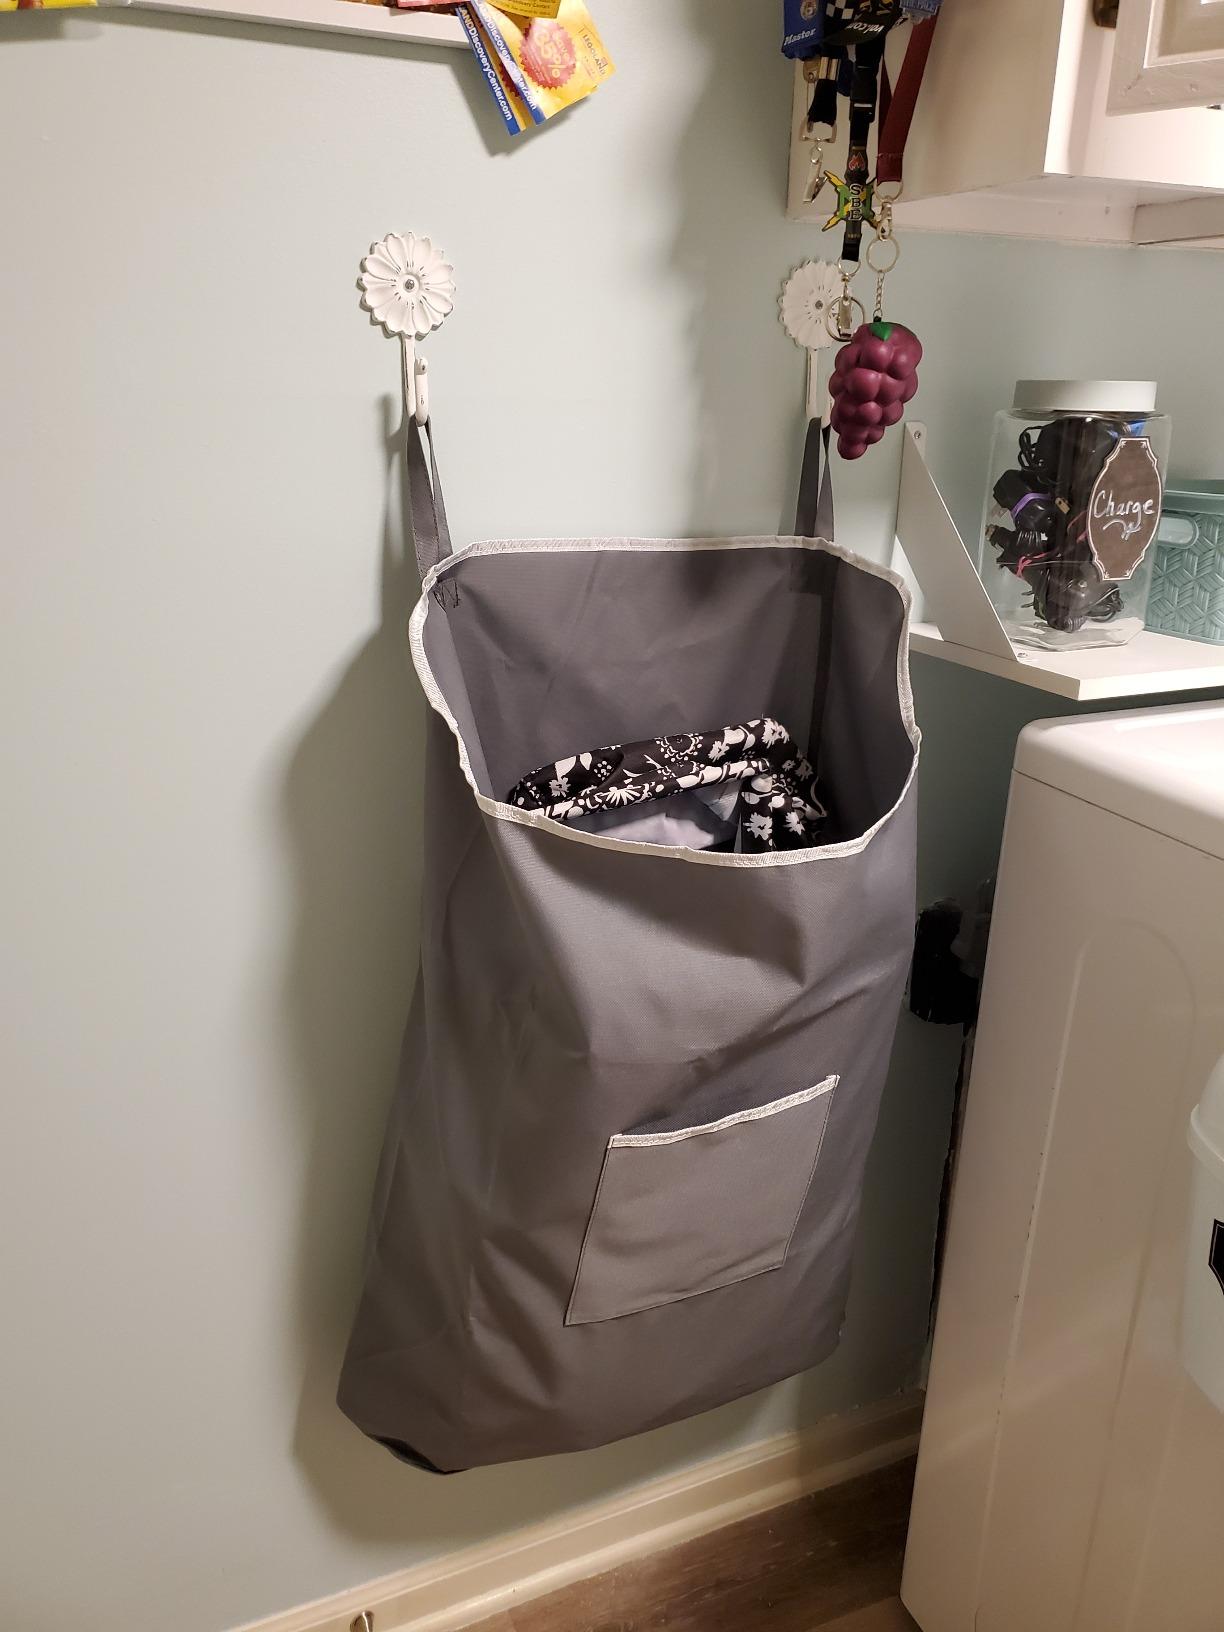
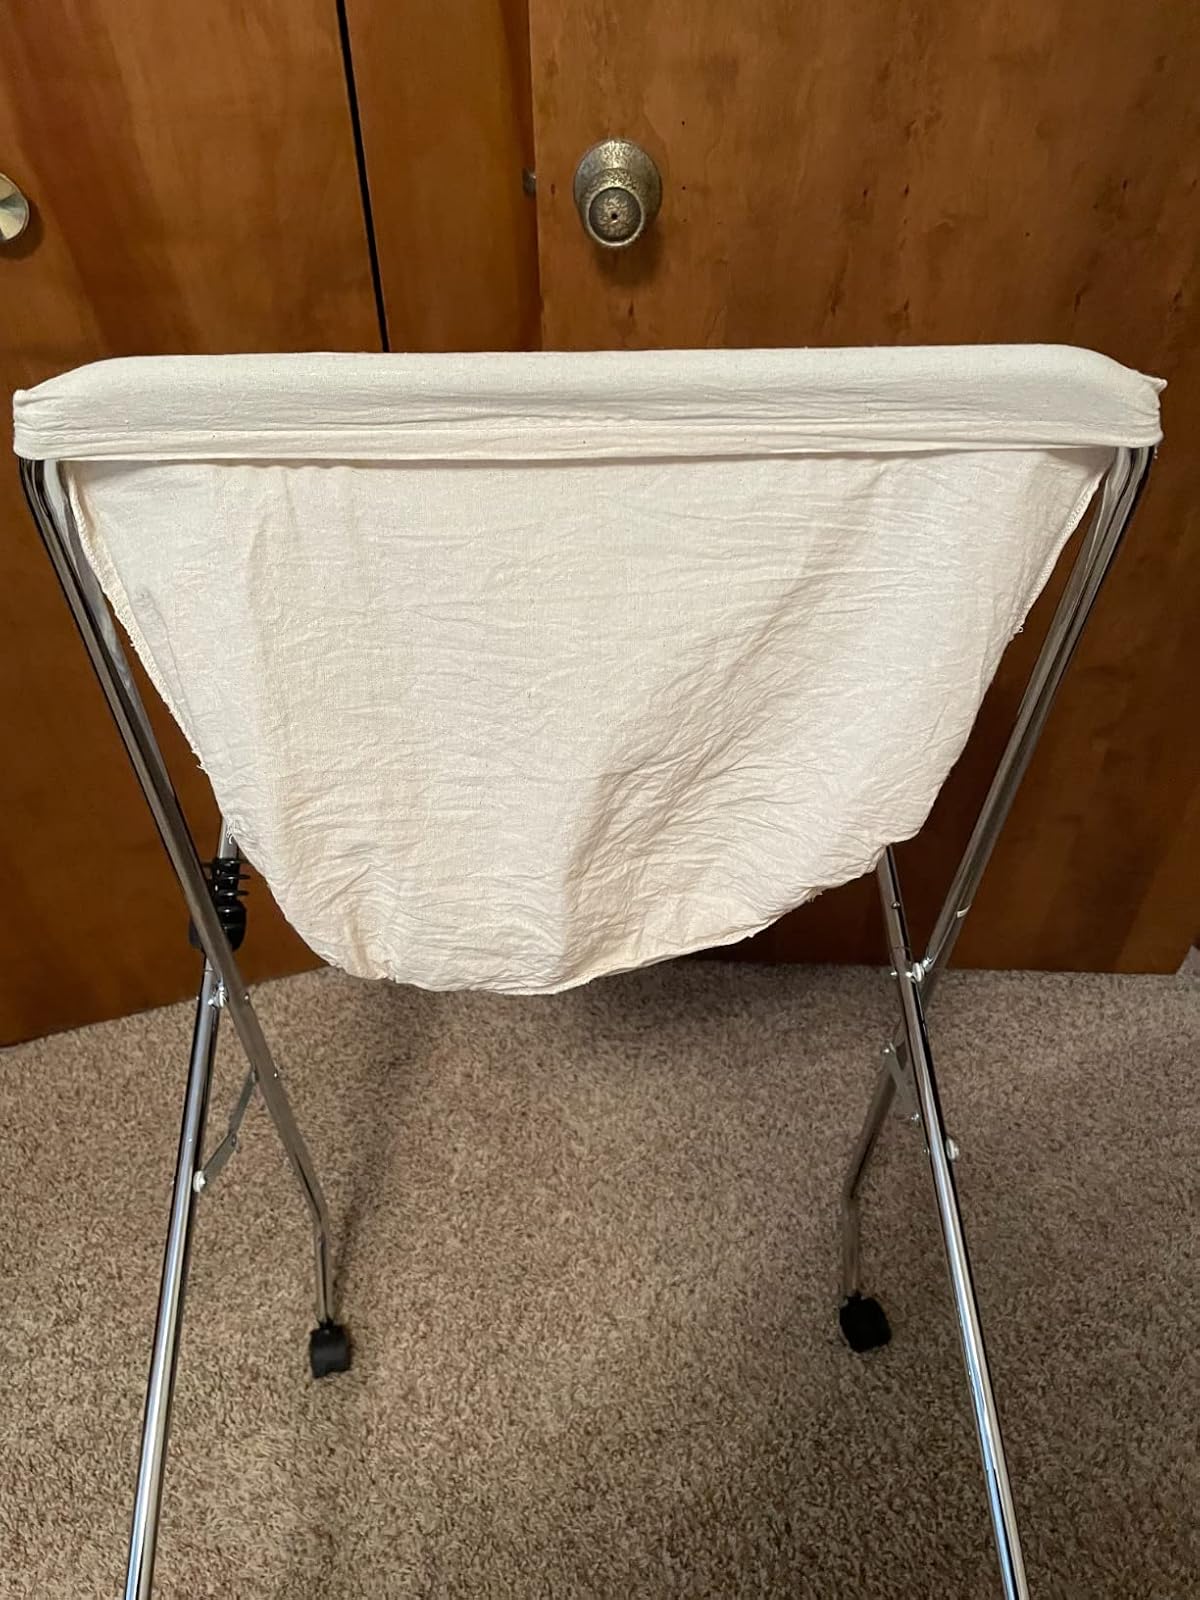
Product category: items_hamper
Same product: no